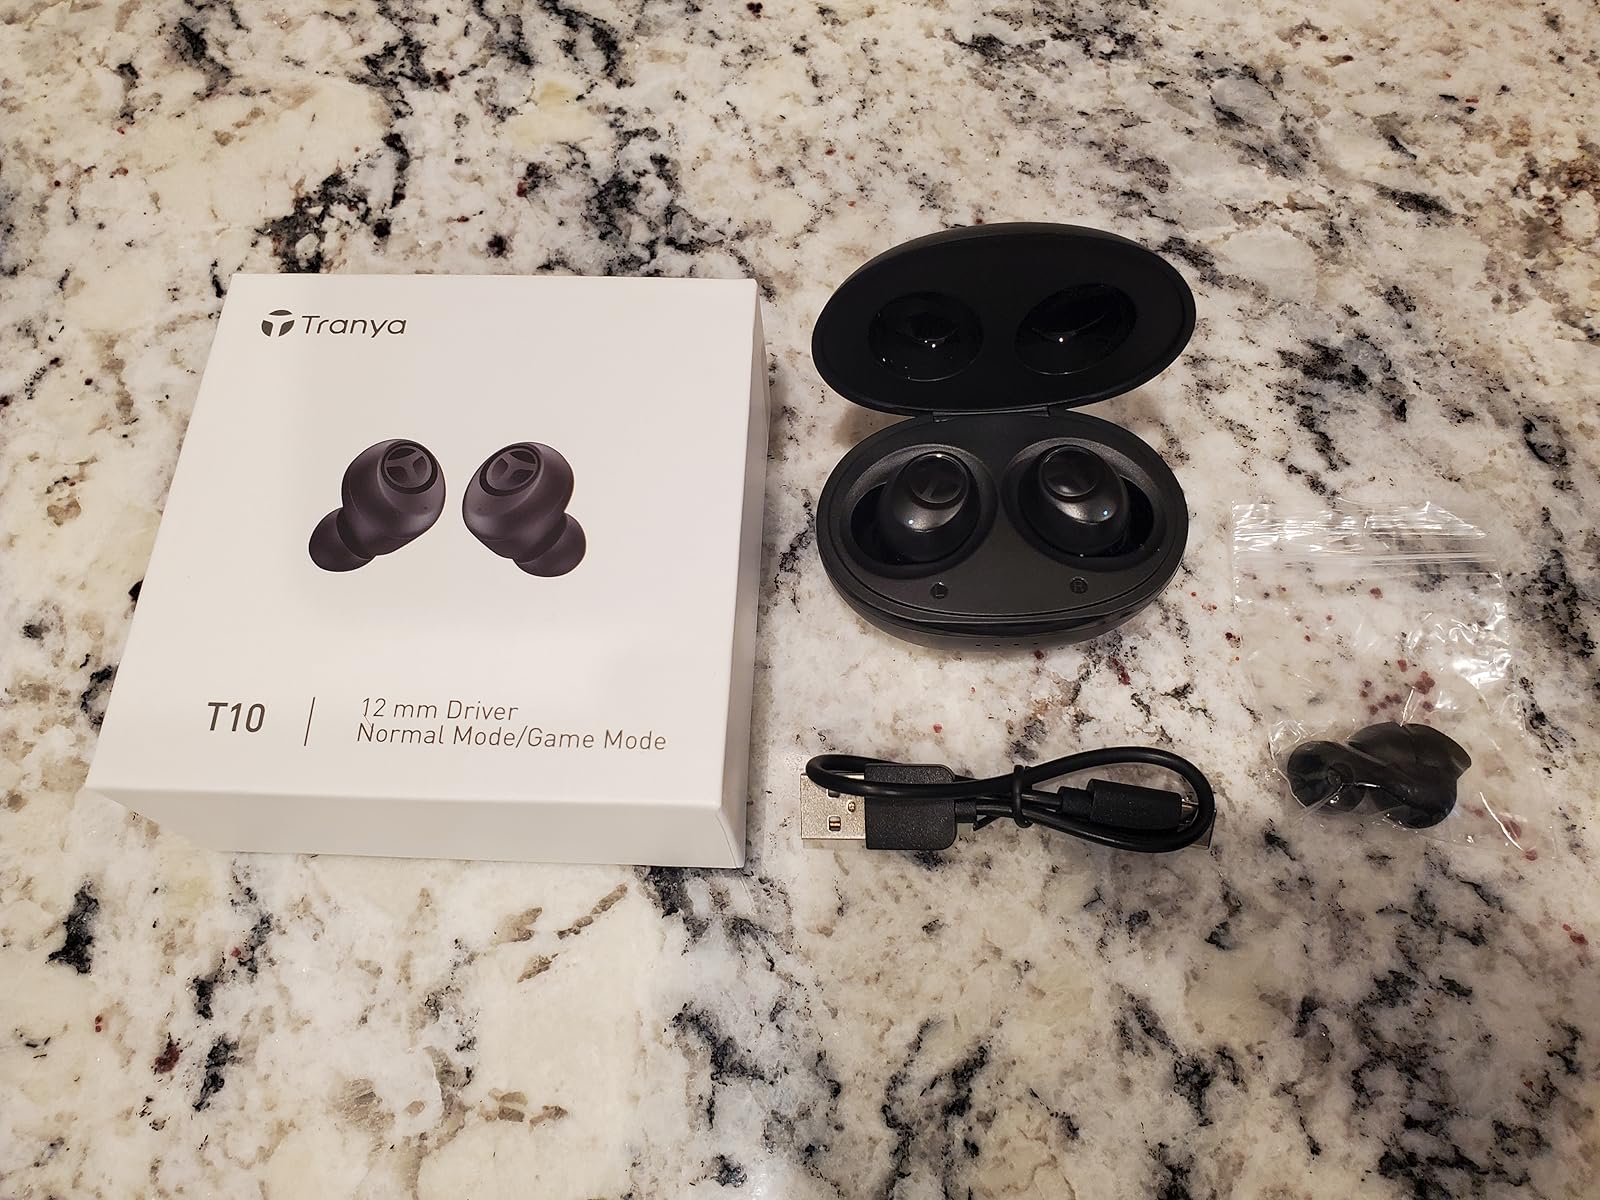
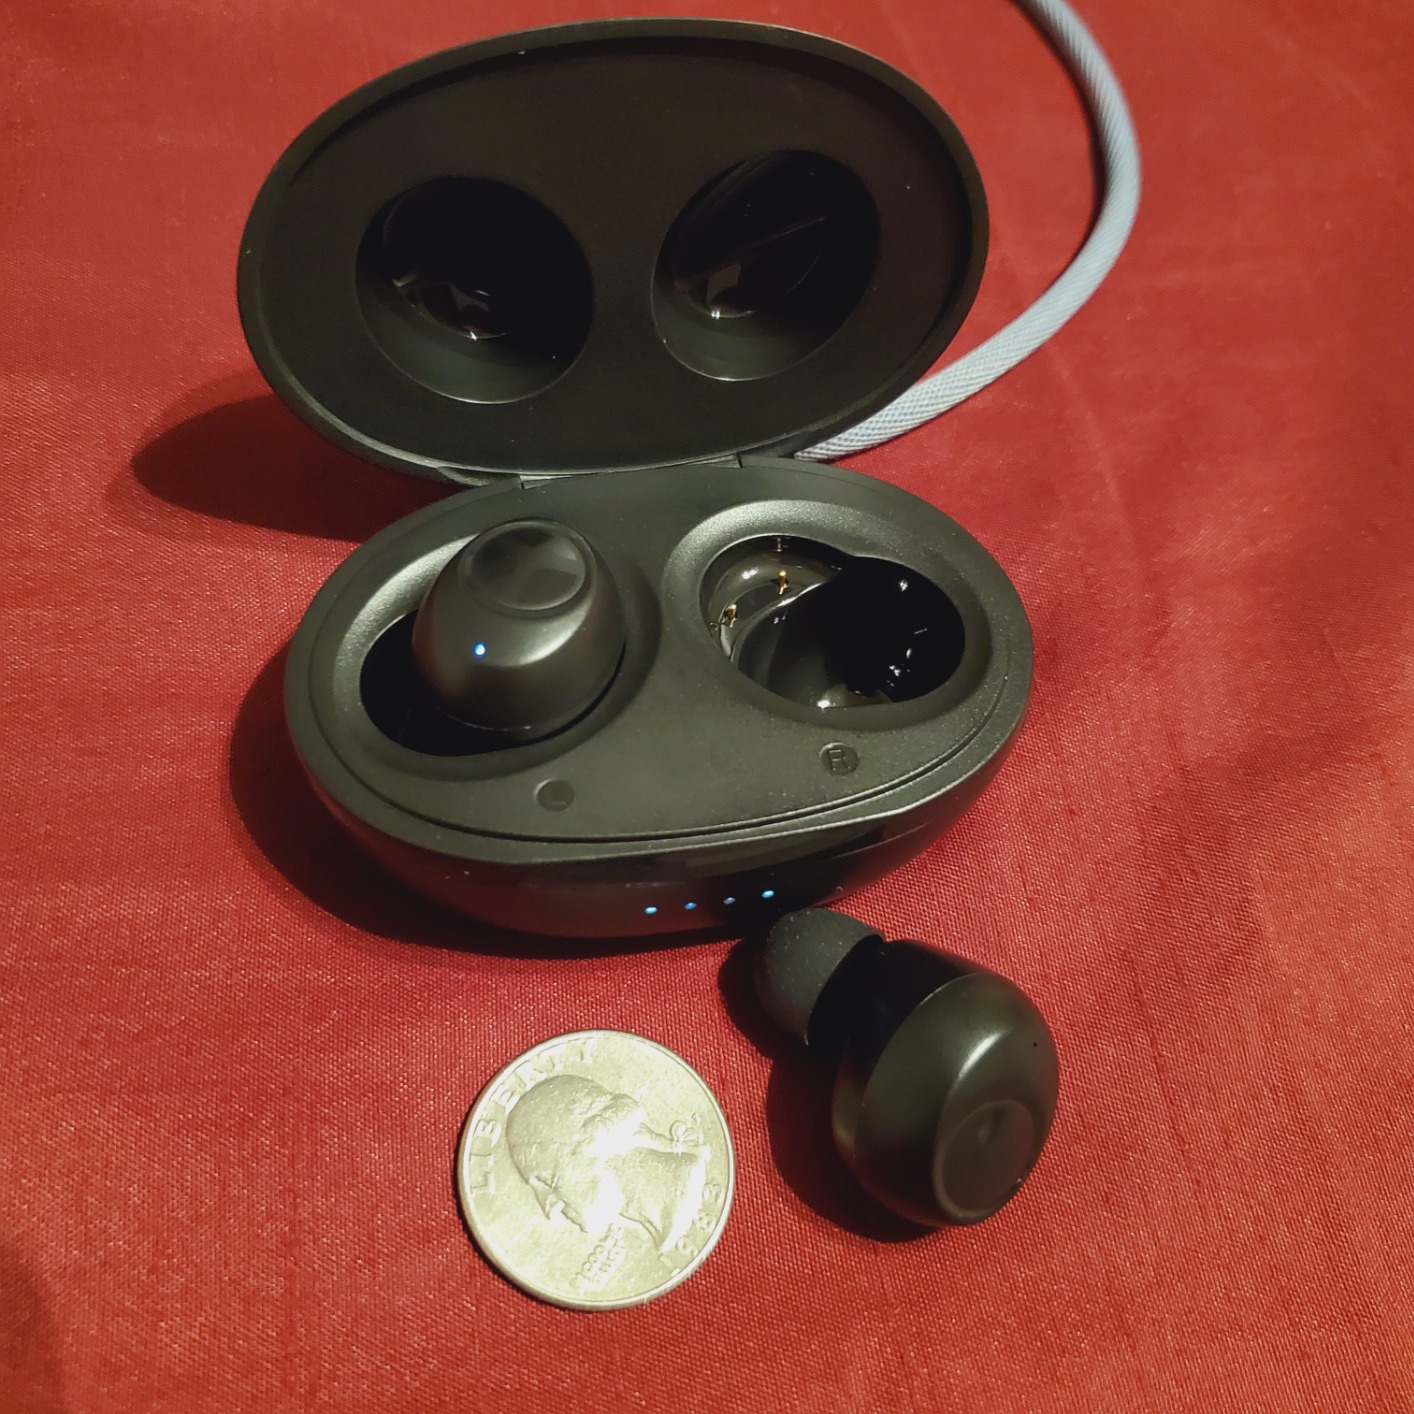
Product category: earbuds
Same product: yes